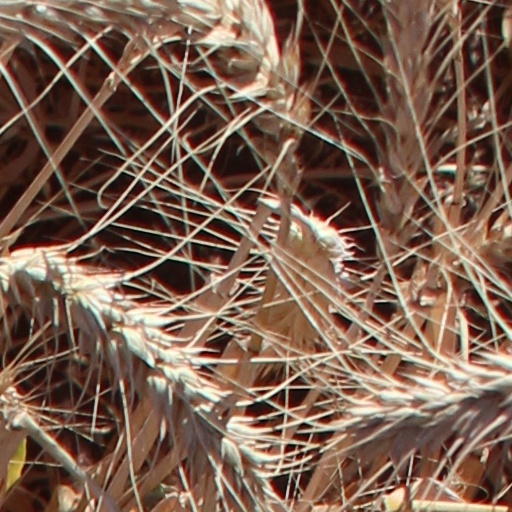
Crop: wheat